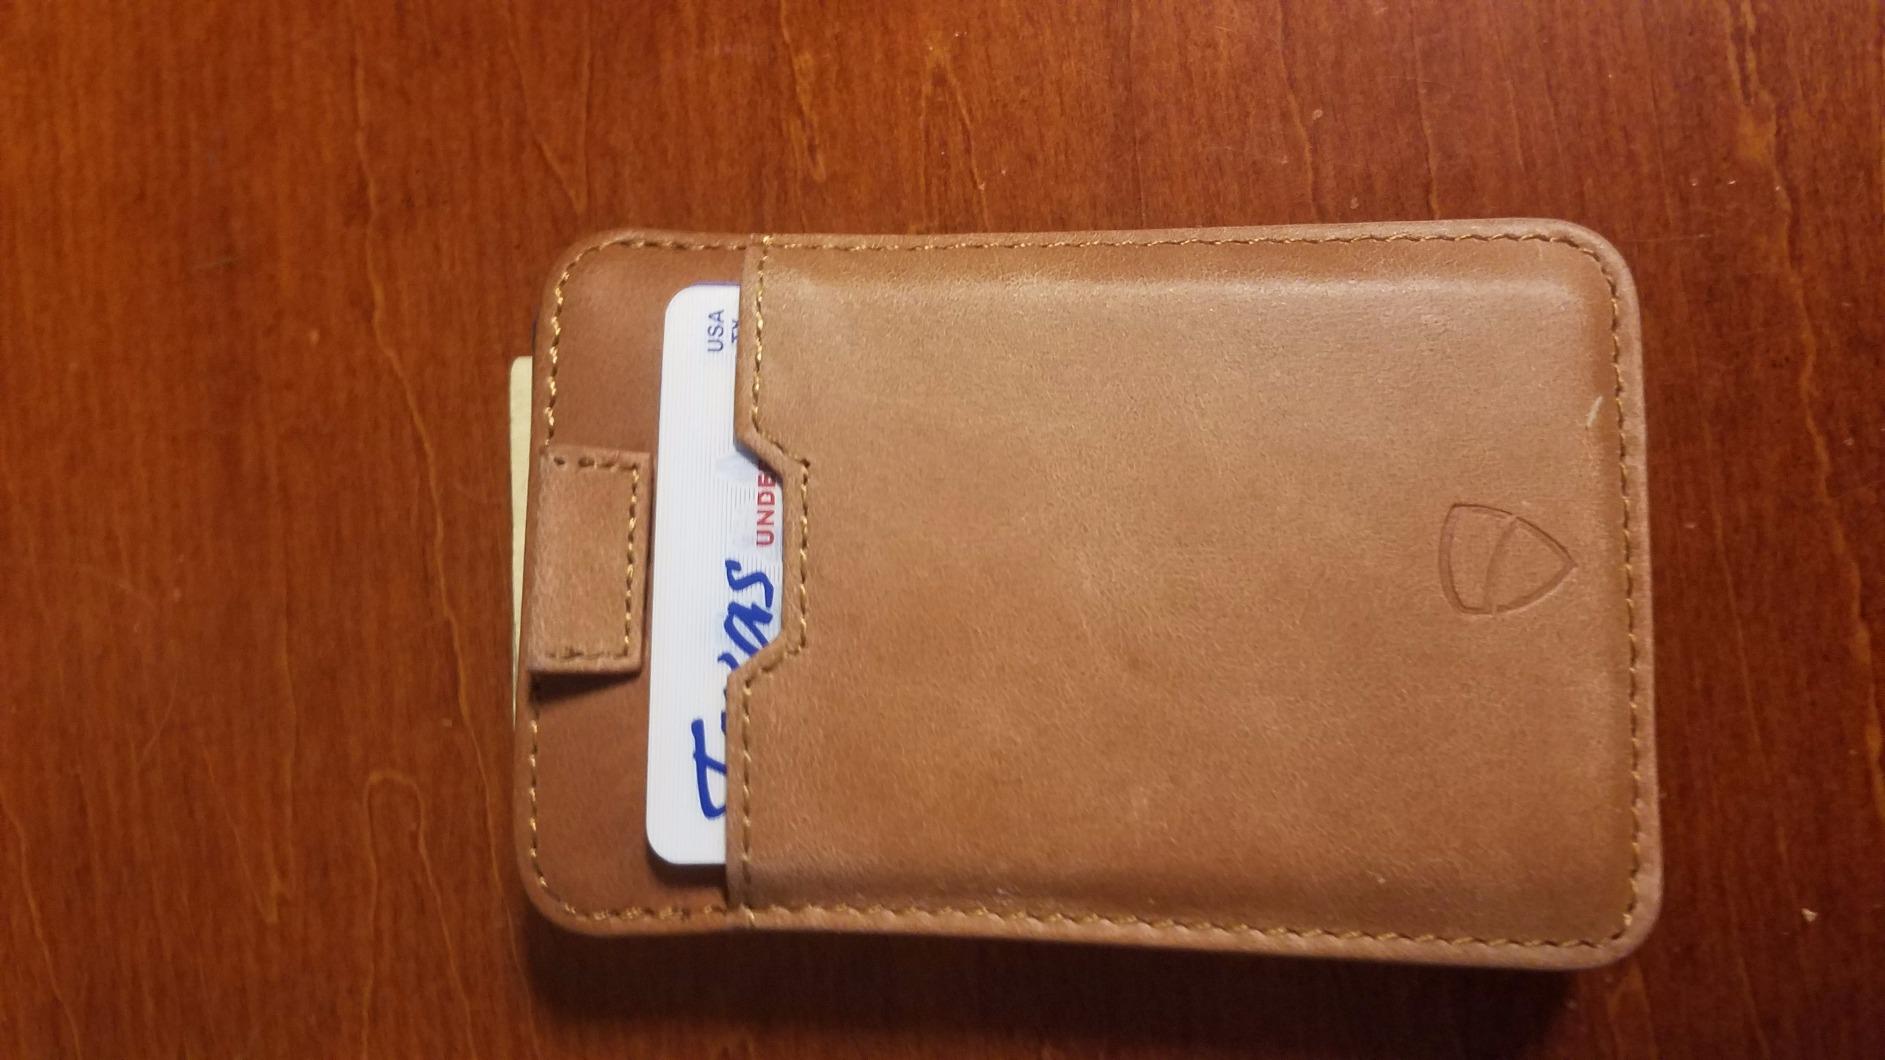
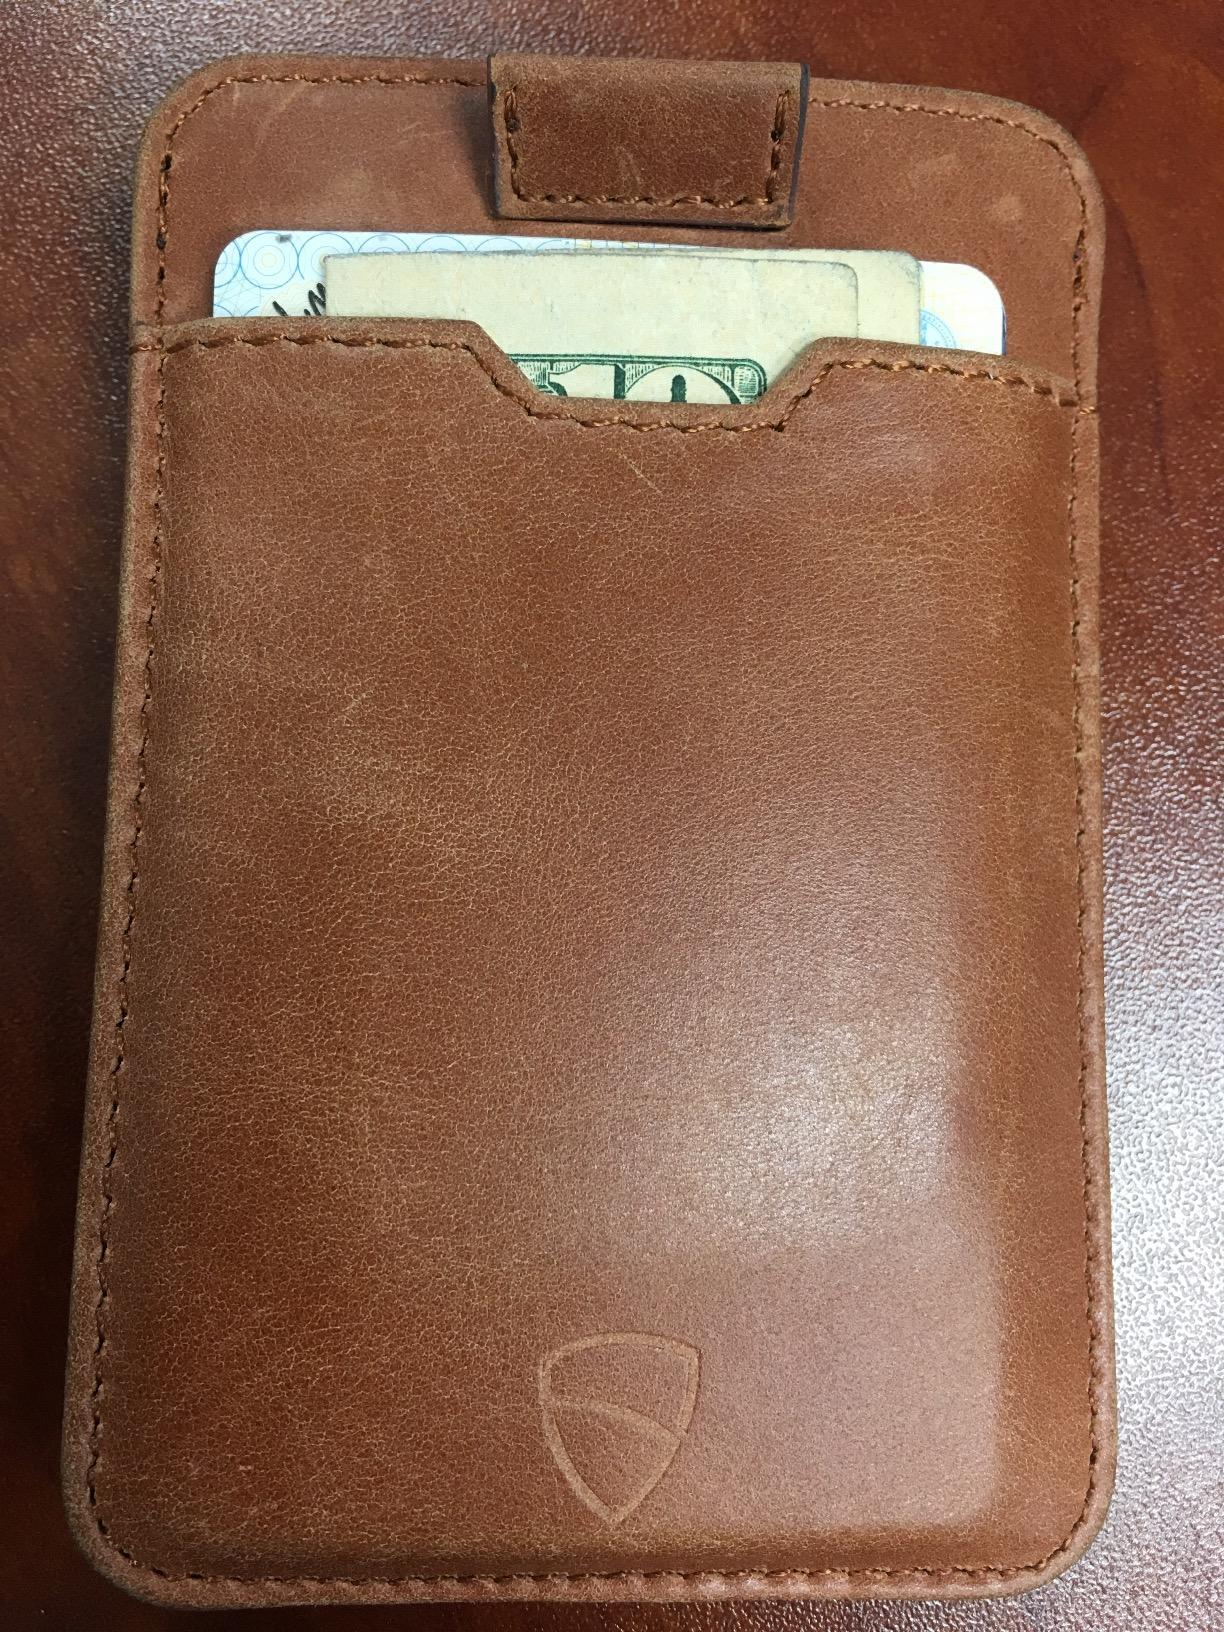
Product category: accessories_wallet
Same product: yes